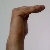
The image shows a hand gesture representing a space in Indian Sign Language.